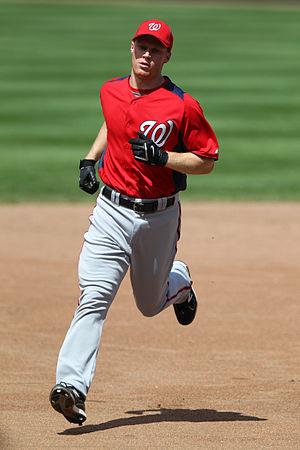
Brian Joseph Bixler est un joueur des Ligues majeures de baseball évoluant aux postes d'arrêt-court et de voltigeur. Il est présentement sous contrat chez les Padres de San Diego.